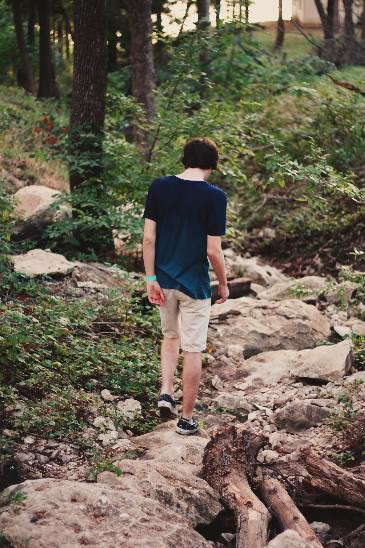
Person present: Yes